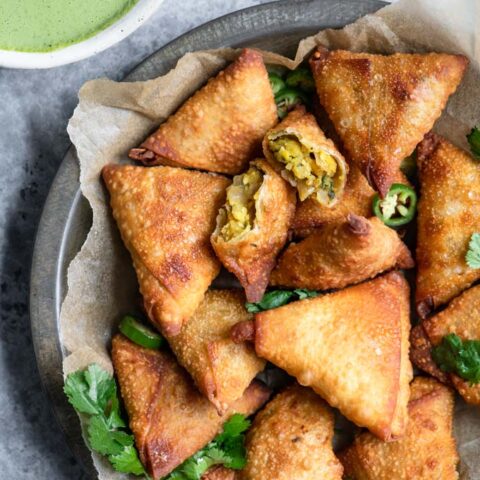
Dish: samosa